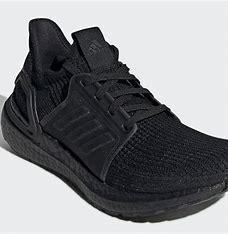
Brand: Adidas
Model: Ultra Boost 19